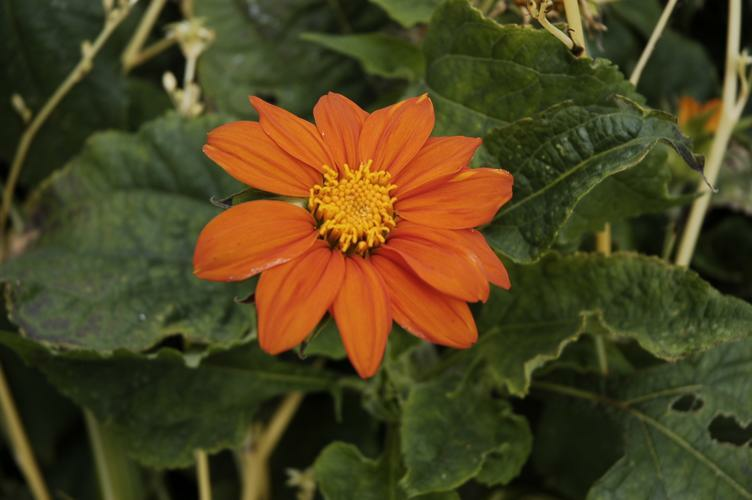
Flower: orange dahlia